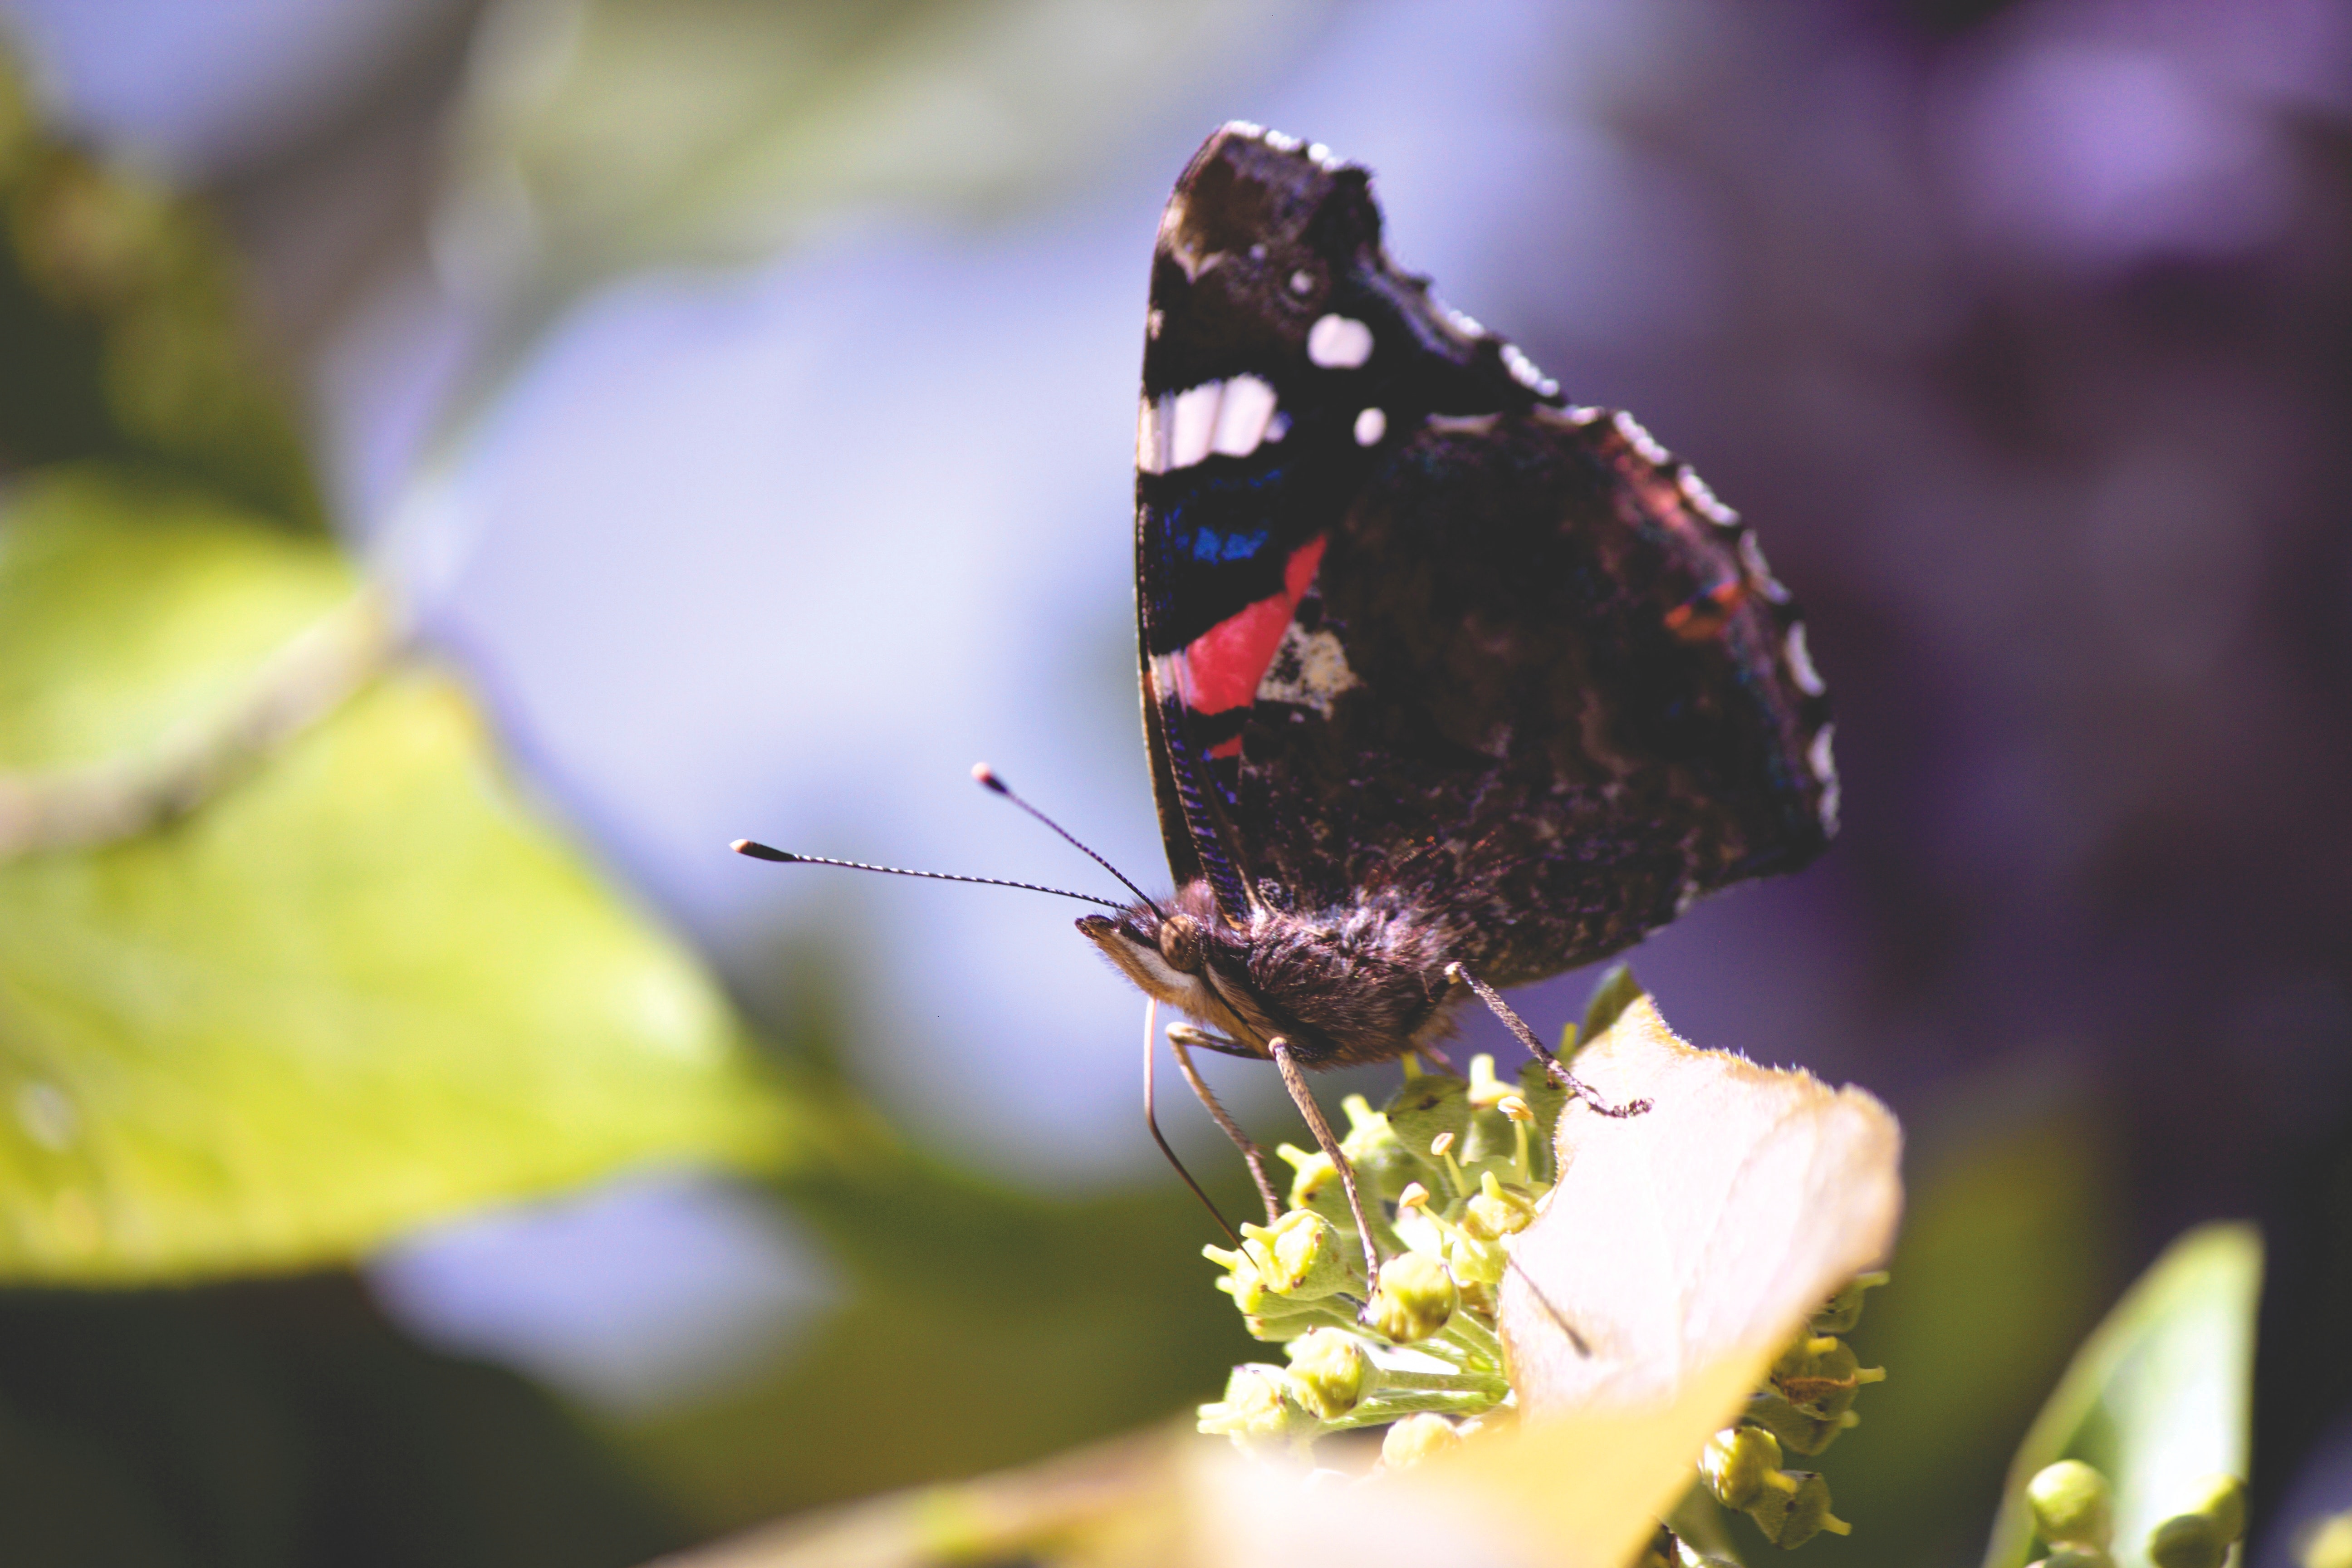
moths and butterflies, butterfly, Cynthia subgenus, insect, pollinator, invertebrate, macro photography, vanessa atalanta, brush footed butterfly, organism, plant, close up, Vanessa butterfly, spring, flower, arthropod, photography, nectar, pollen, nymphalis, buddleia, pieridae, lycaenid